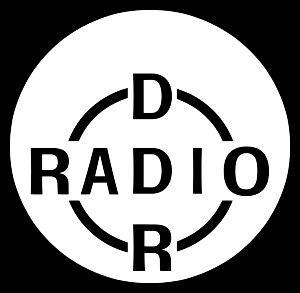
DDR-2 était une station de radio nationale est-allemande appartenant à la société de radiodiffusion Rundfunk der DDR. Fondée en 1958, elle diffusait avant tout des programmes régionaux, culturels ou éducatifs. Elle émettait principalement en moyenne fréquence et possédait des studios régionaux dans la plupart des districts de la République démocratique allemande.